Malaal (film)

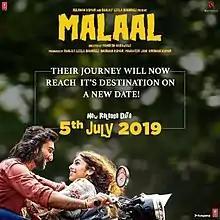
Theatrical release poster

Malaal is a 2019 Indian Hindi-language romantic drama film written and directed by Mangesh Hadawale in his Hindi directorial debut and produced by Sanjay Leela Bhansali, Bhushan Kumar, Mahaveer Jain and Krishan Kumar. A remake of the 2004 Tamil film "7G Rainbow Colony" by writer-director Selvaraghavan, it follows a contemporary love story between Astha Tripathi and Shiva More, played by debutants Sharmin Segal and Meezaan Jafri, who are from contrasting backgrounds and live in a Mumbai chawl.